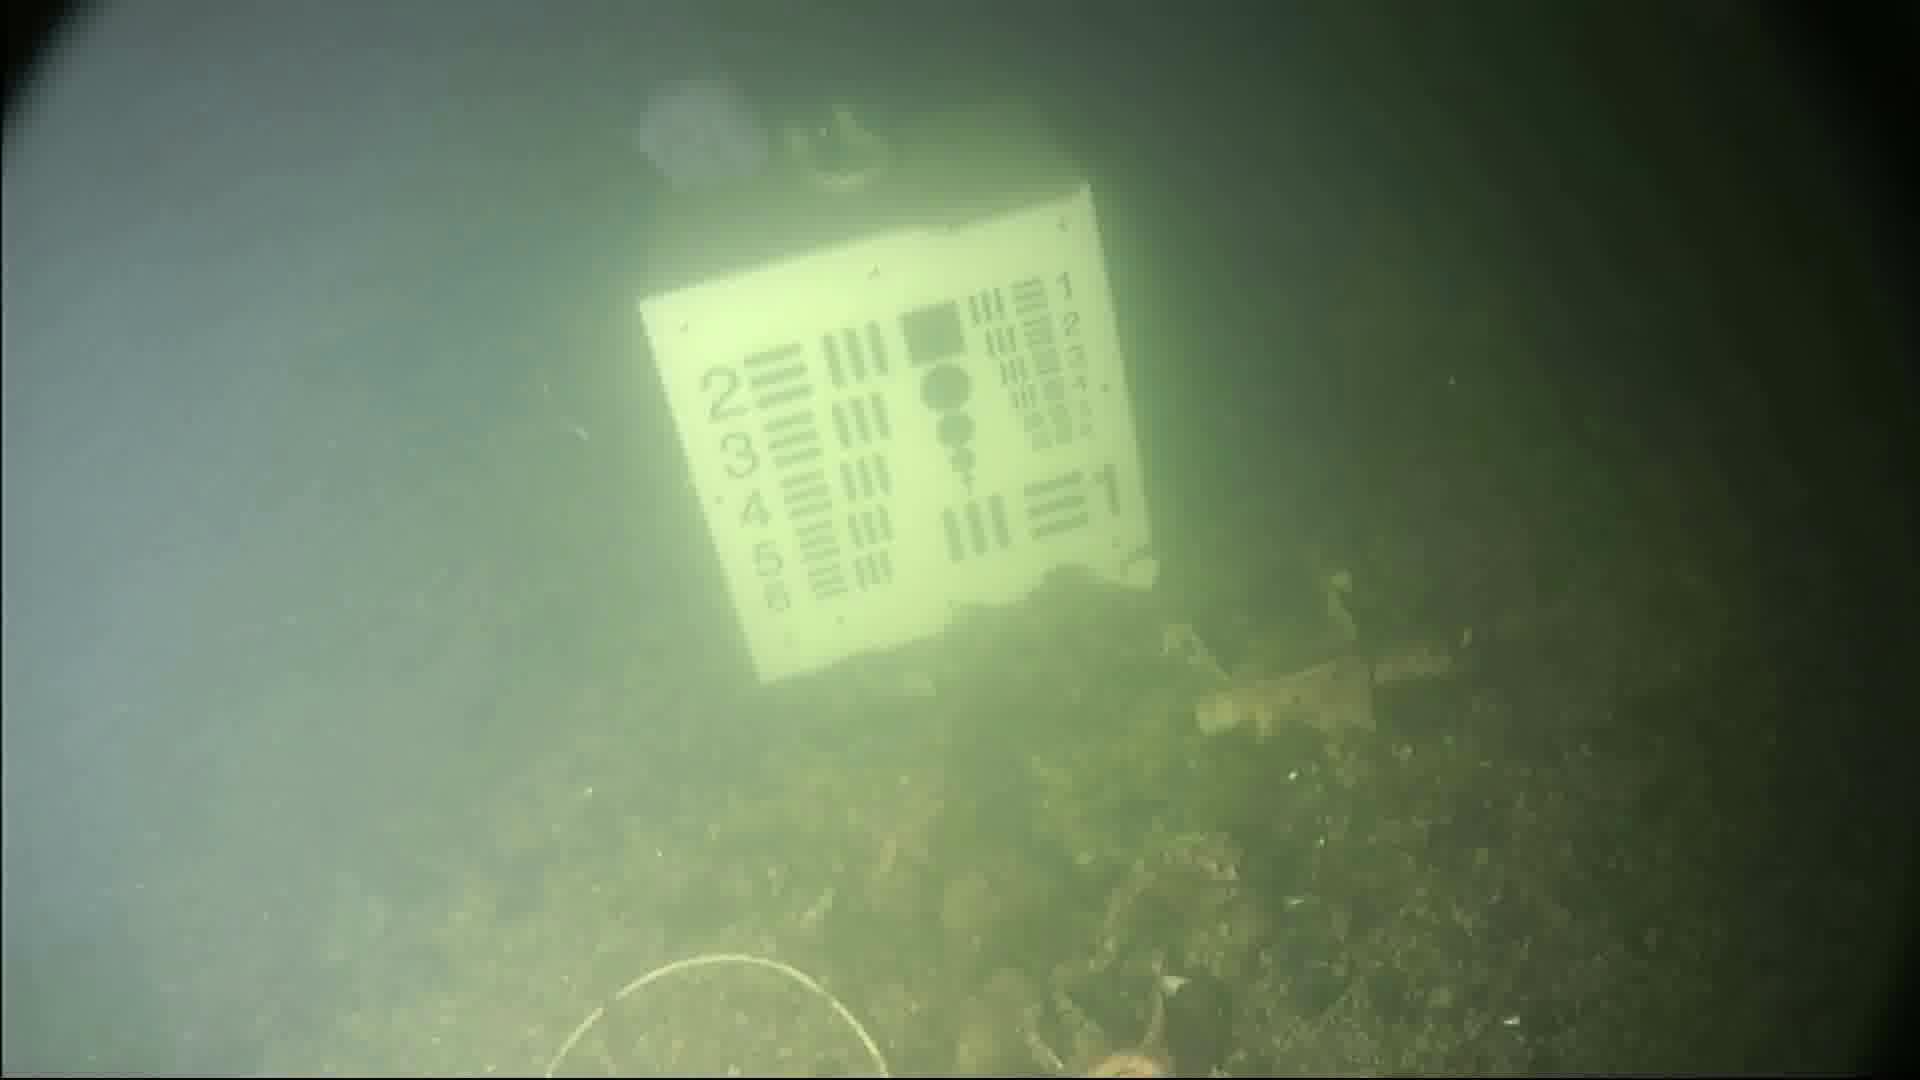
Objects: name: starfish
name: jellyfish